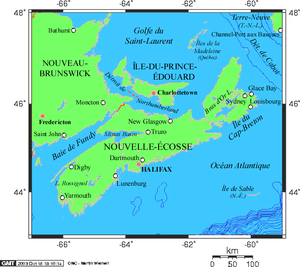
Carte de la Nouvelle-Écosse (créée par Montréalais à partir de matériaux en domaine publique) Catégorie:Carte de Nouvelle-Écosse
La Nouvelle-Écosse est une province du Canada, située dans la région des provinces maritimes, sur la côte atlantique, à l'est du pays. Bordée par le Nouveau-Brunswick à l'ouest, elle couvre une superficie de 55 284 km². Sa capitale est Halifax. En 2016, elle compte 923 598 habitants.